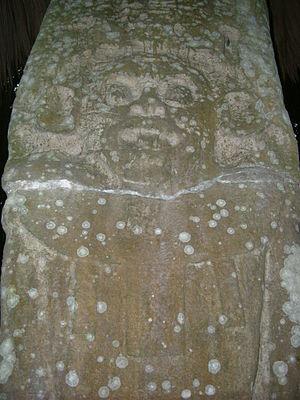
Seibal est un site archéologique maya du Petexbatún, situé sur le Río Pasión au sud du département du Petén au Guatemala au nord-est du site maya d'Aguateca.